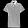
Label: T - shirt / top